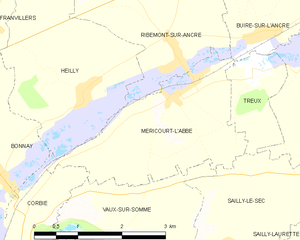
Carte des communes françaises Méricourt-l'Abbé